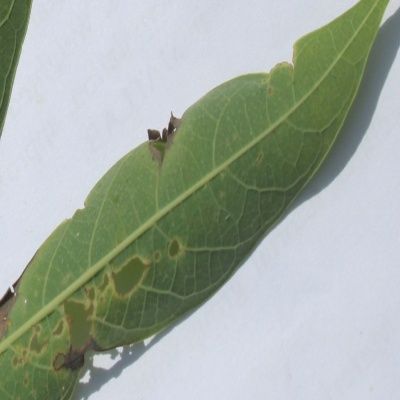
Crop: Cassava
Condition: bacterial blight